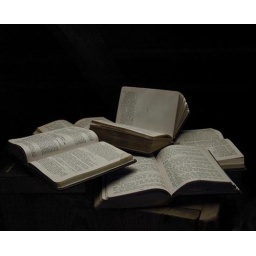
Pile of opened antiquarian books with German language in old typeface on yellowed pages against black background. 2009